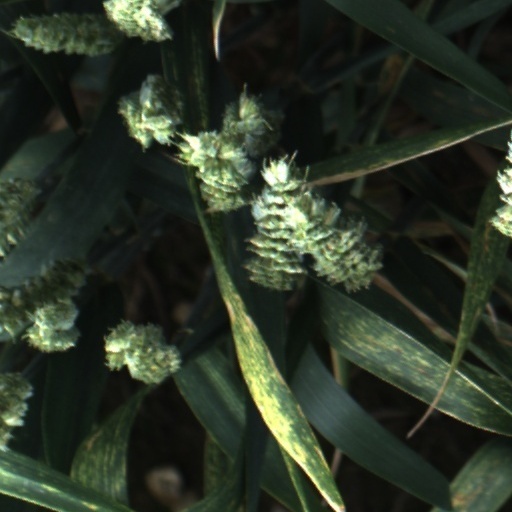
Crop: wheat